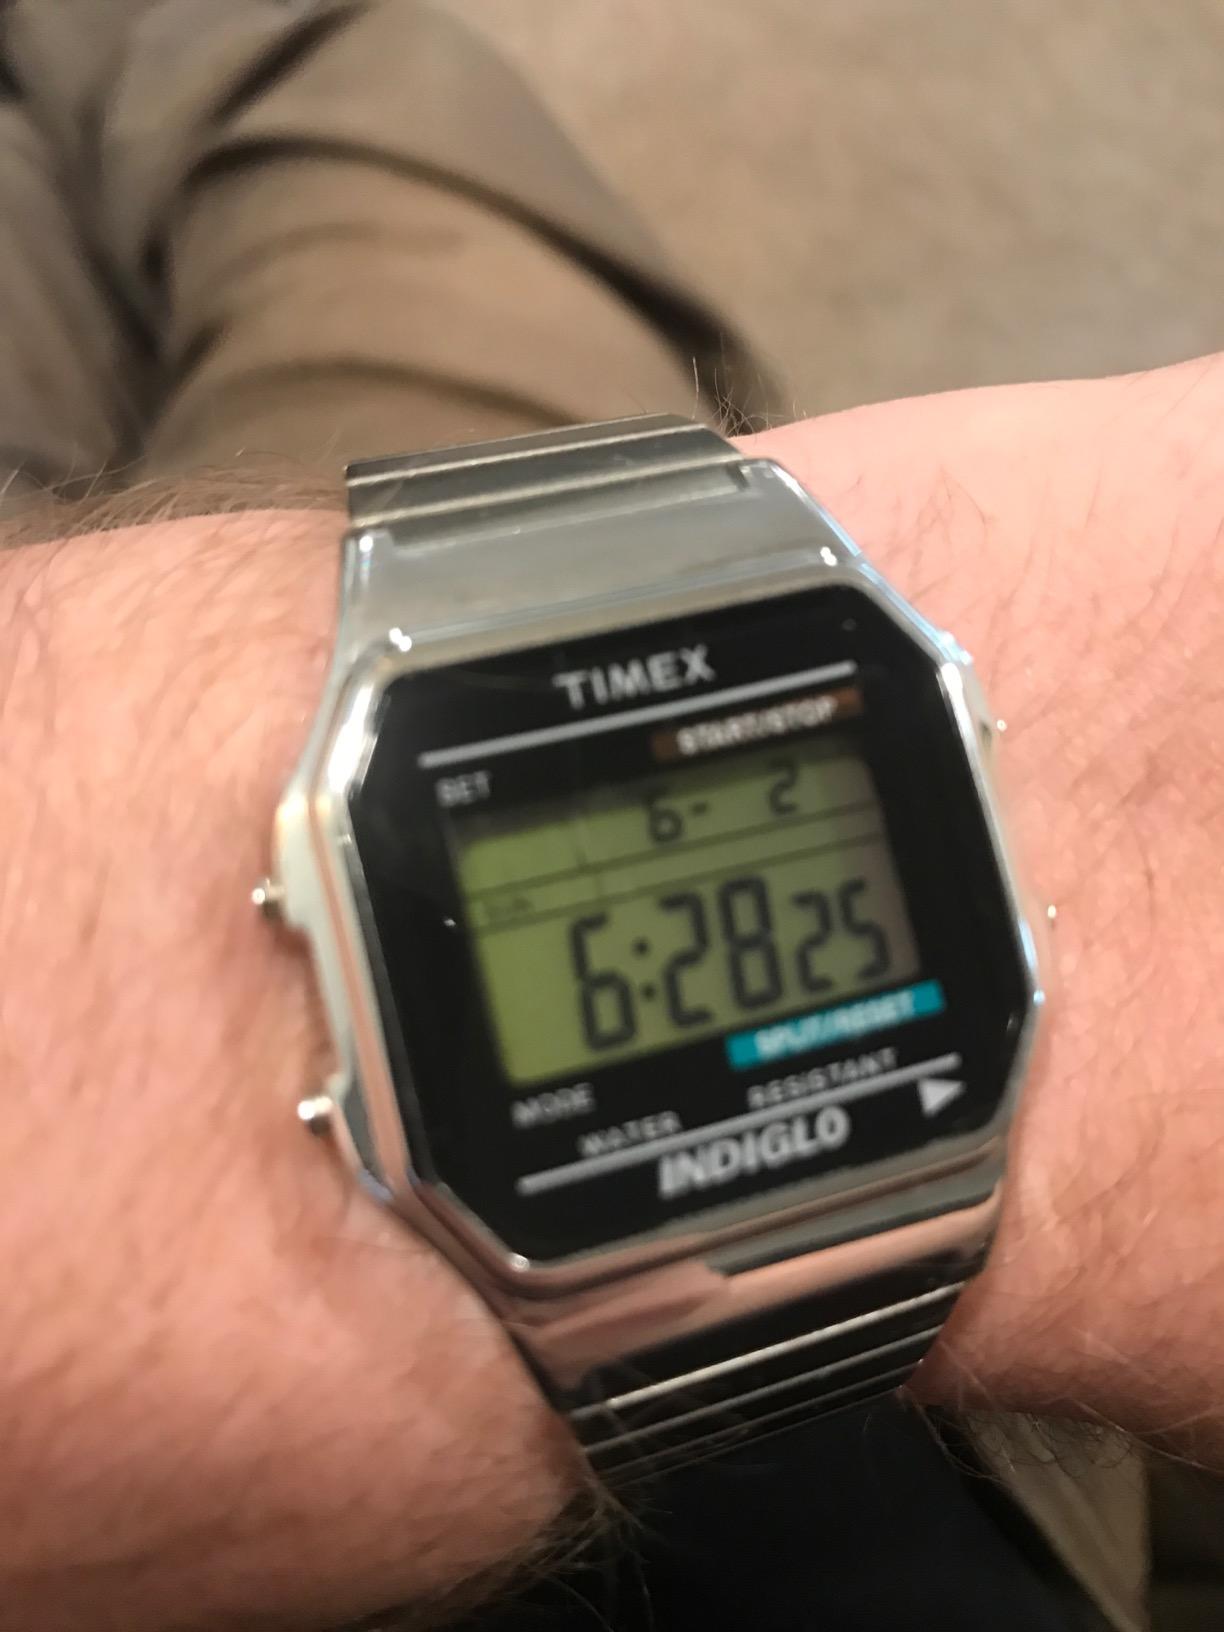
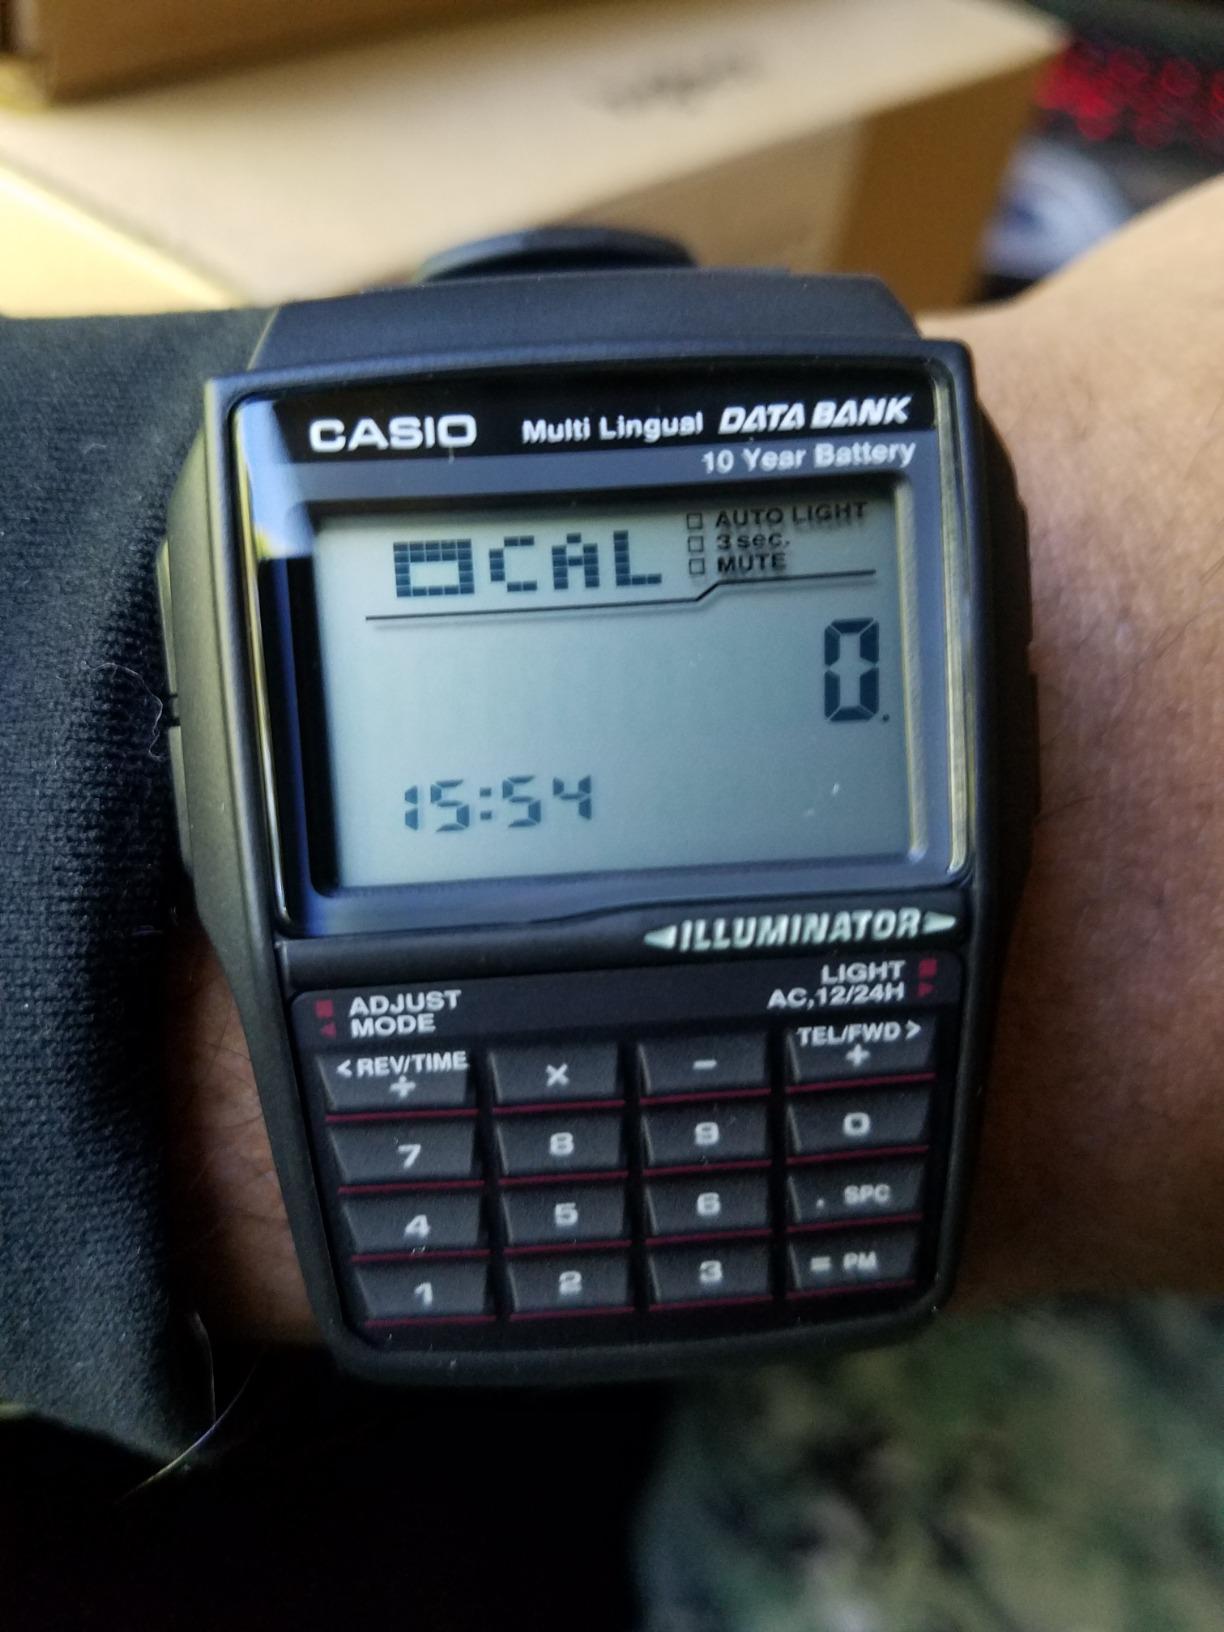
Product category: accessories_watch
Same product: no